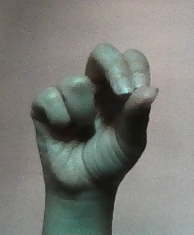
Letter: gaaf